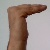
The image shows a hand gesture representing a space in Indian Sign Language.